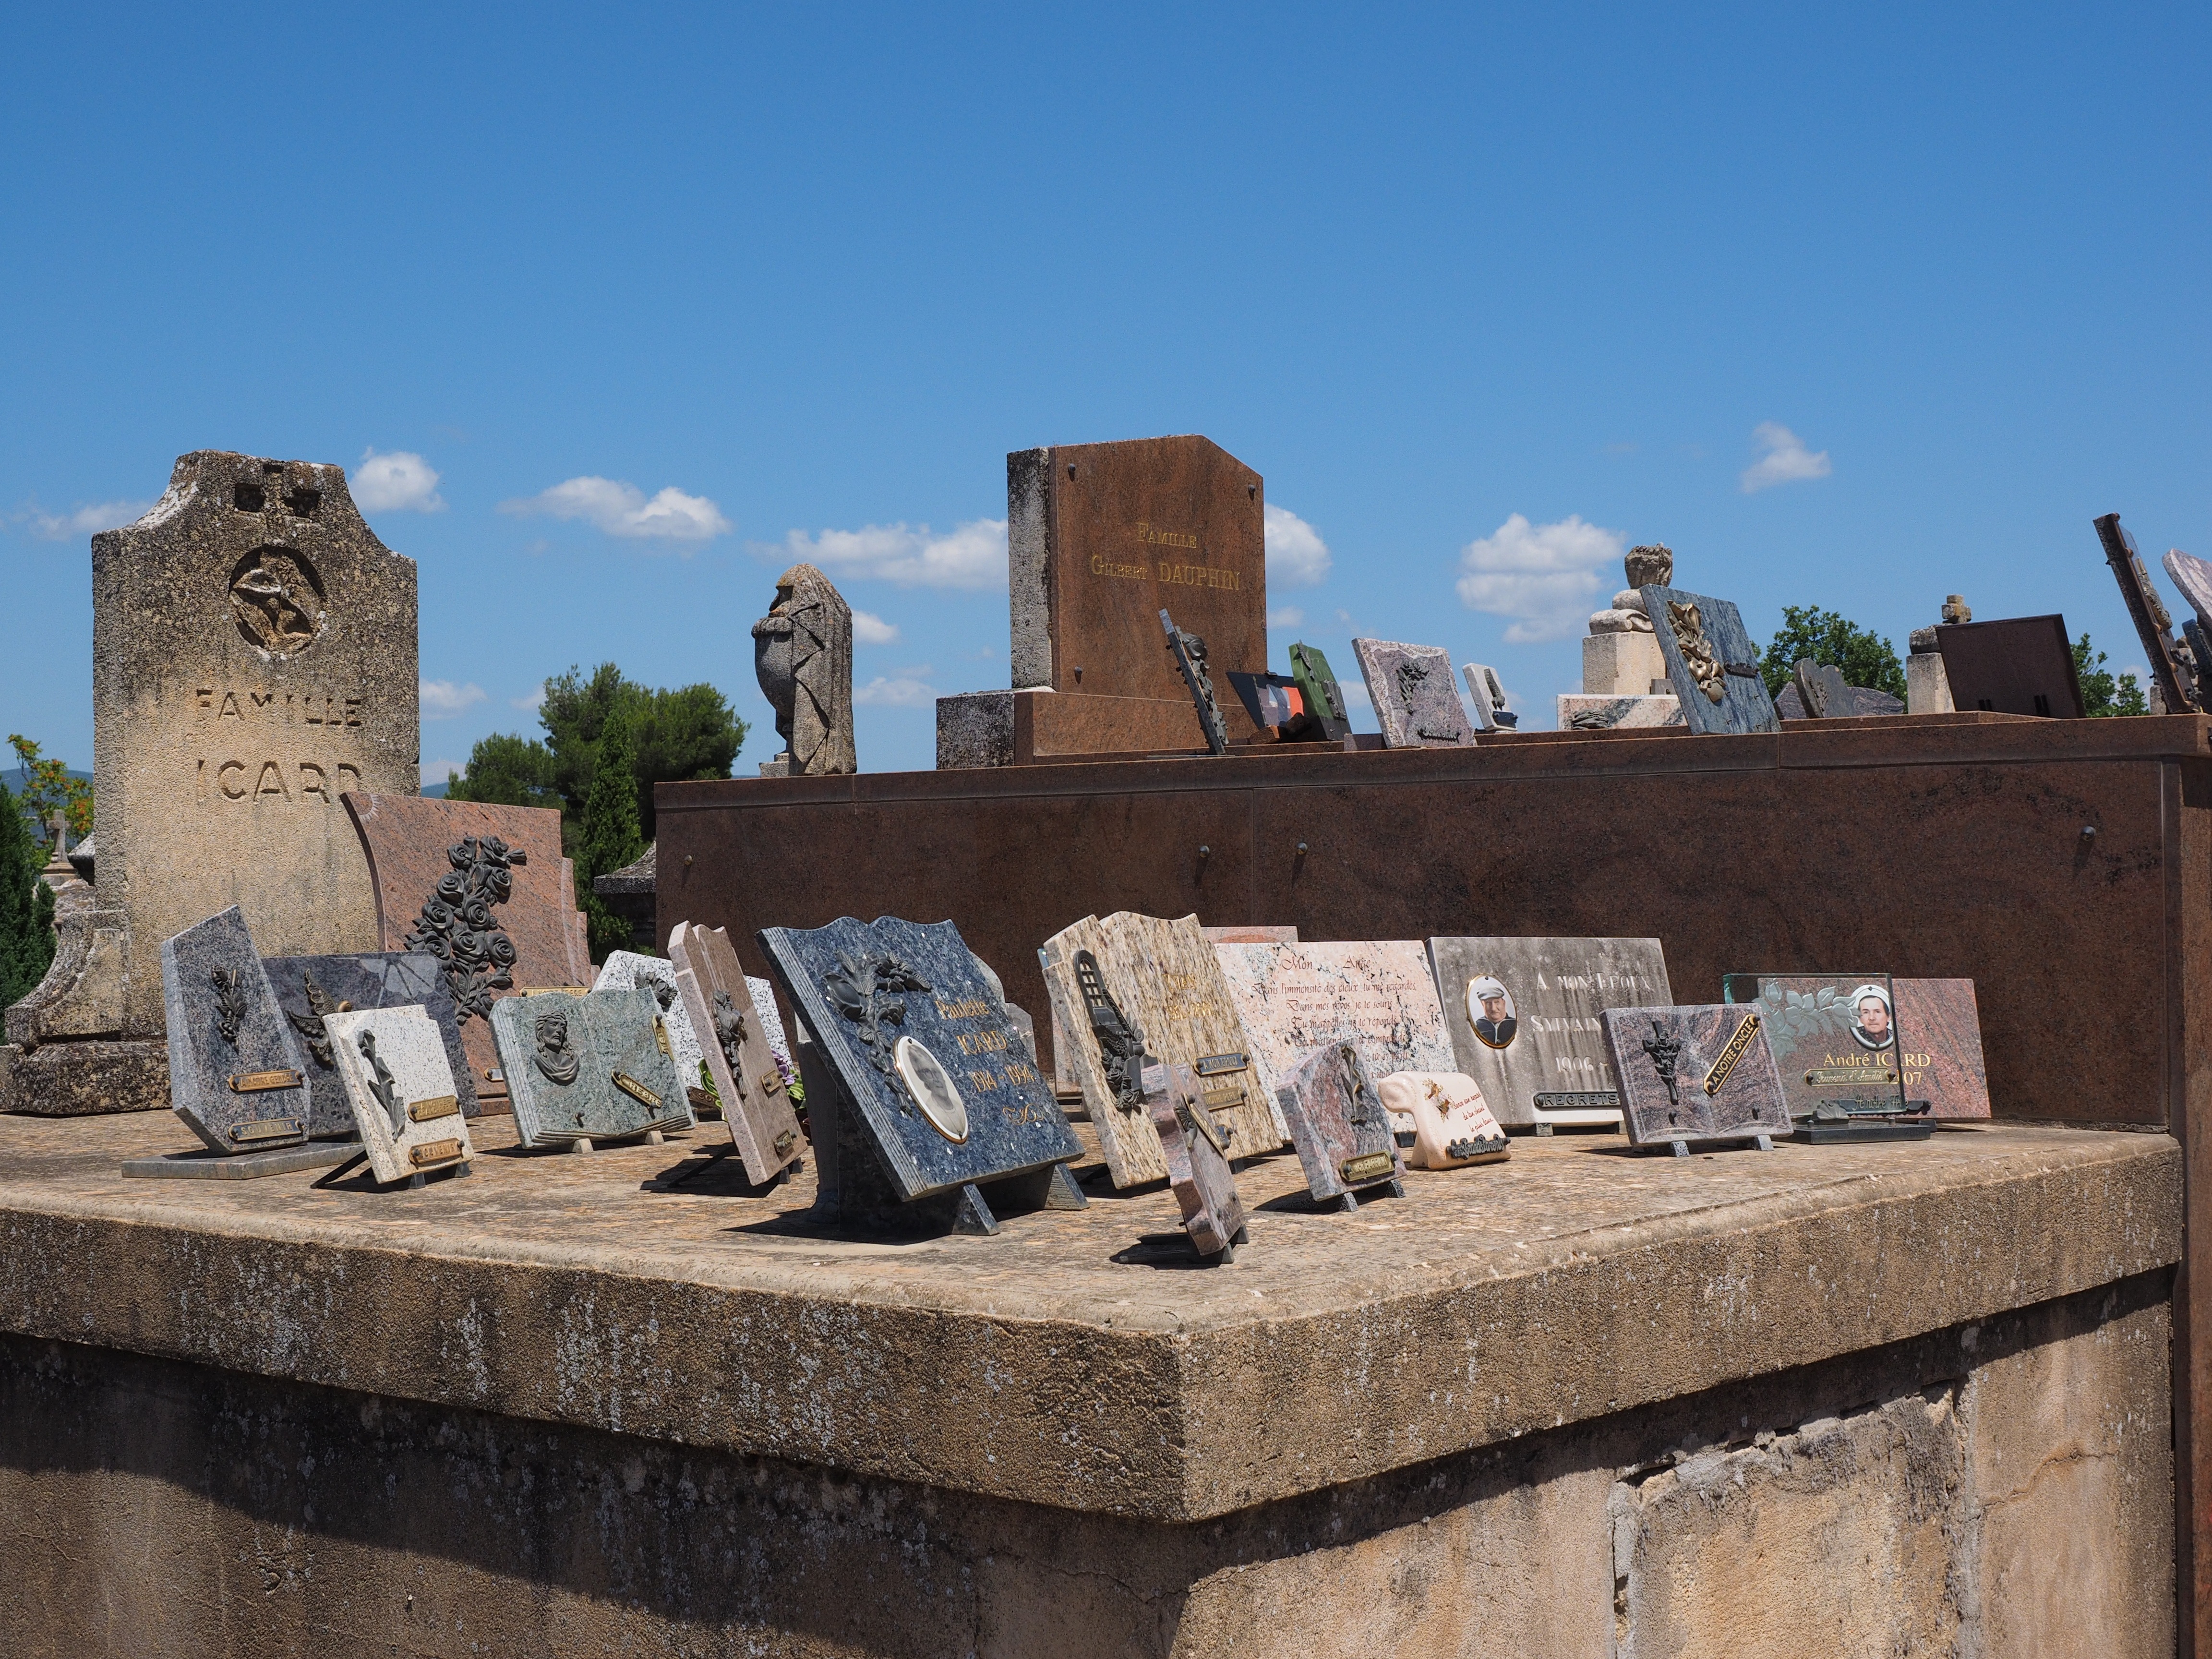
rock, architecture, old, wall, stone, monument, religion, landmark, memory, rest, cross, cemetery, fortification, tombstone, death, places of interest, grave, religious, memorial, temple, gravestone, faith, ruins, loneliness, headstone, commemorate, christianity, monumental, bury, tomb, die, roussillon, graves, churchyard, silent, historically, tomb figure, mourning, farewell, monuments, funeral, eternity, survivors, resting place, deceased, grave stones, memorial stone, grabschmuck, burial ground, old cemetery, blumenschmunk, funeral place, final resting place, family grave, been thinking, god's acre, leichenhof, secular rite, ancient history